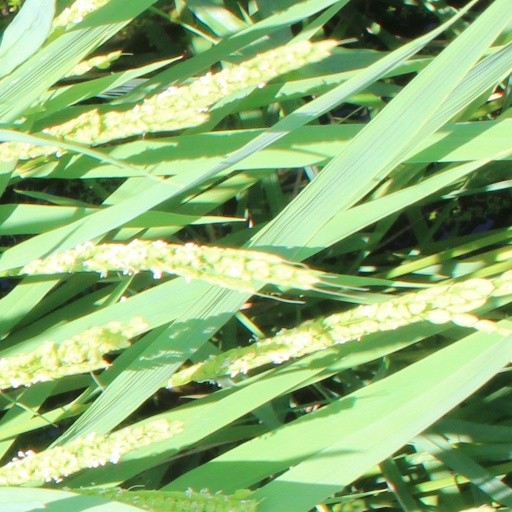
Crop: rice